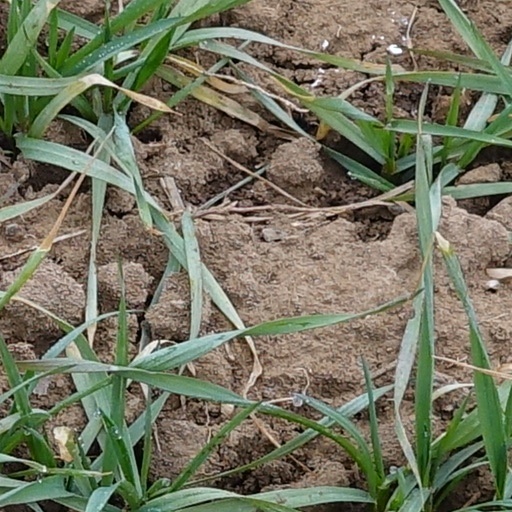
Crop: wheat